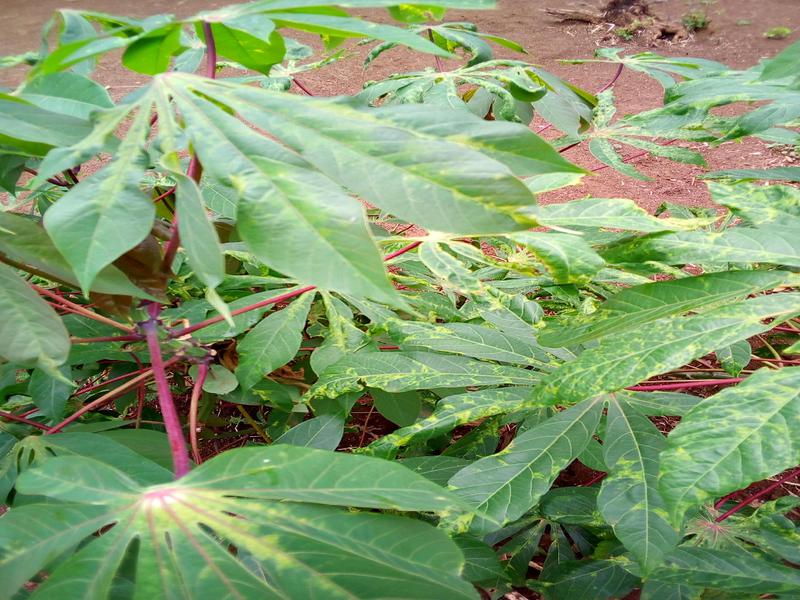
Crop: cassava
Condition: mosaic_disease